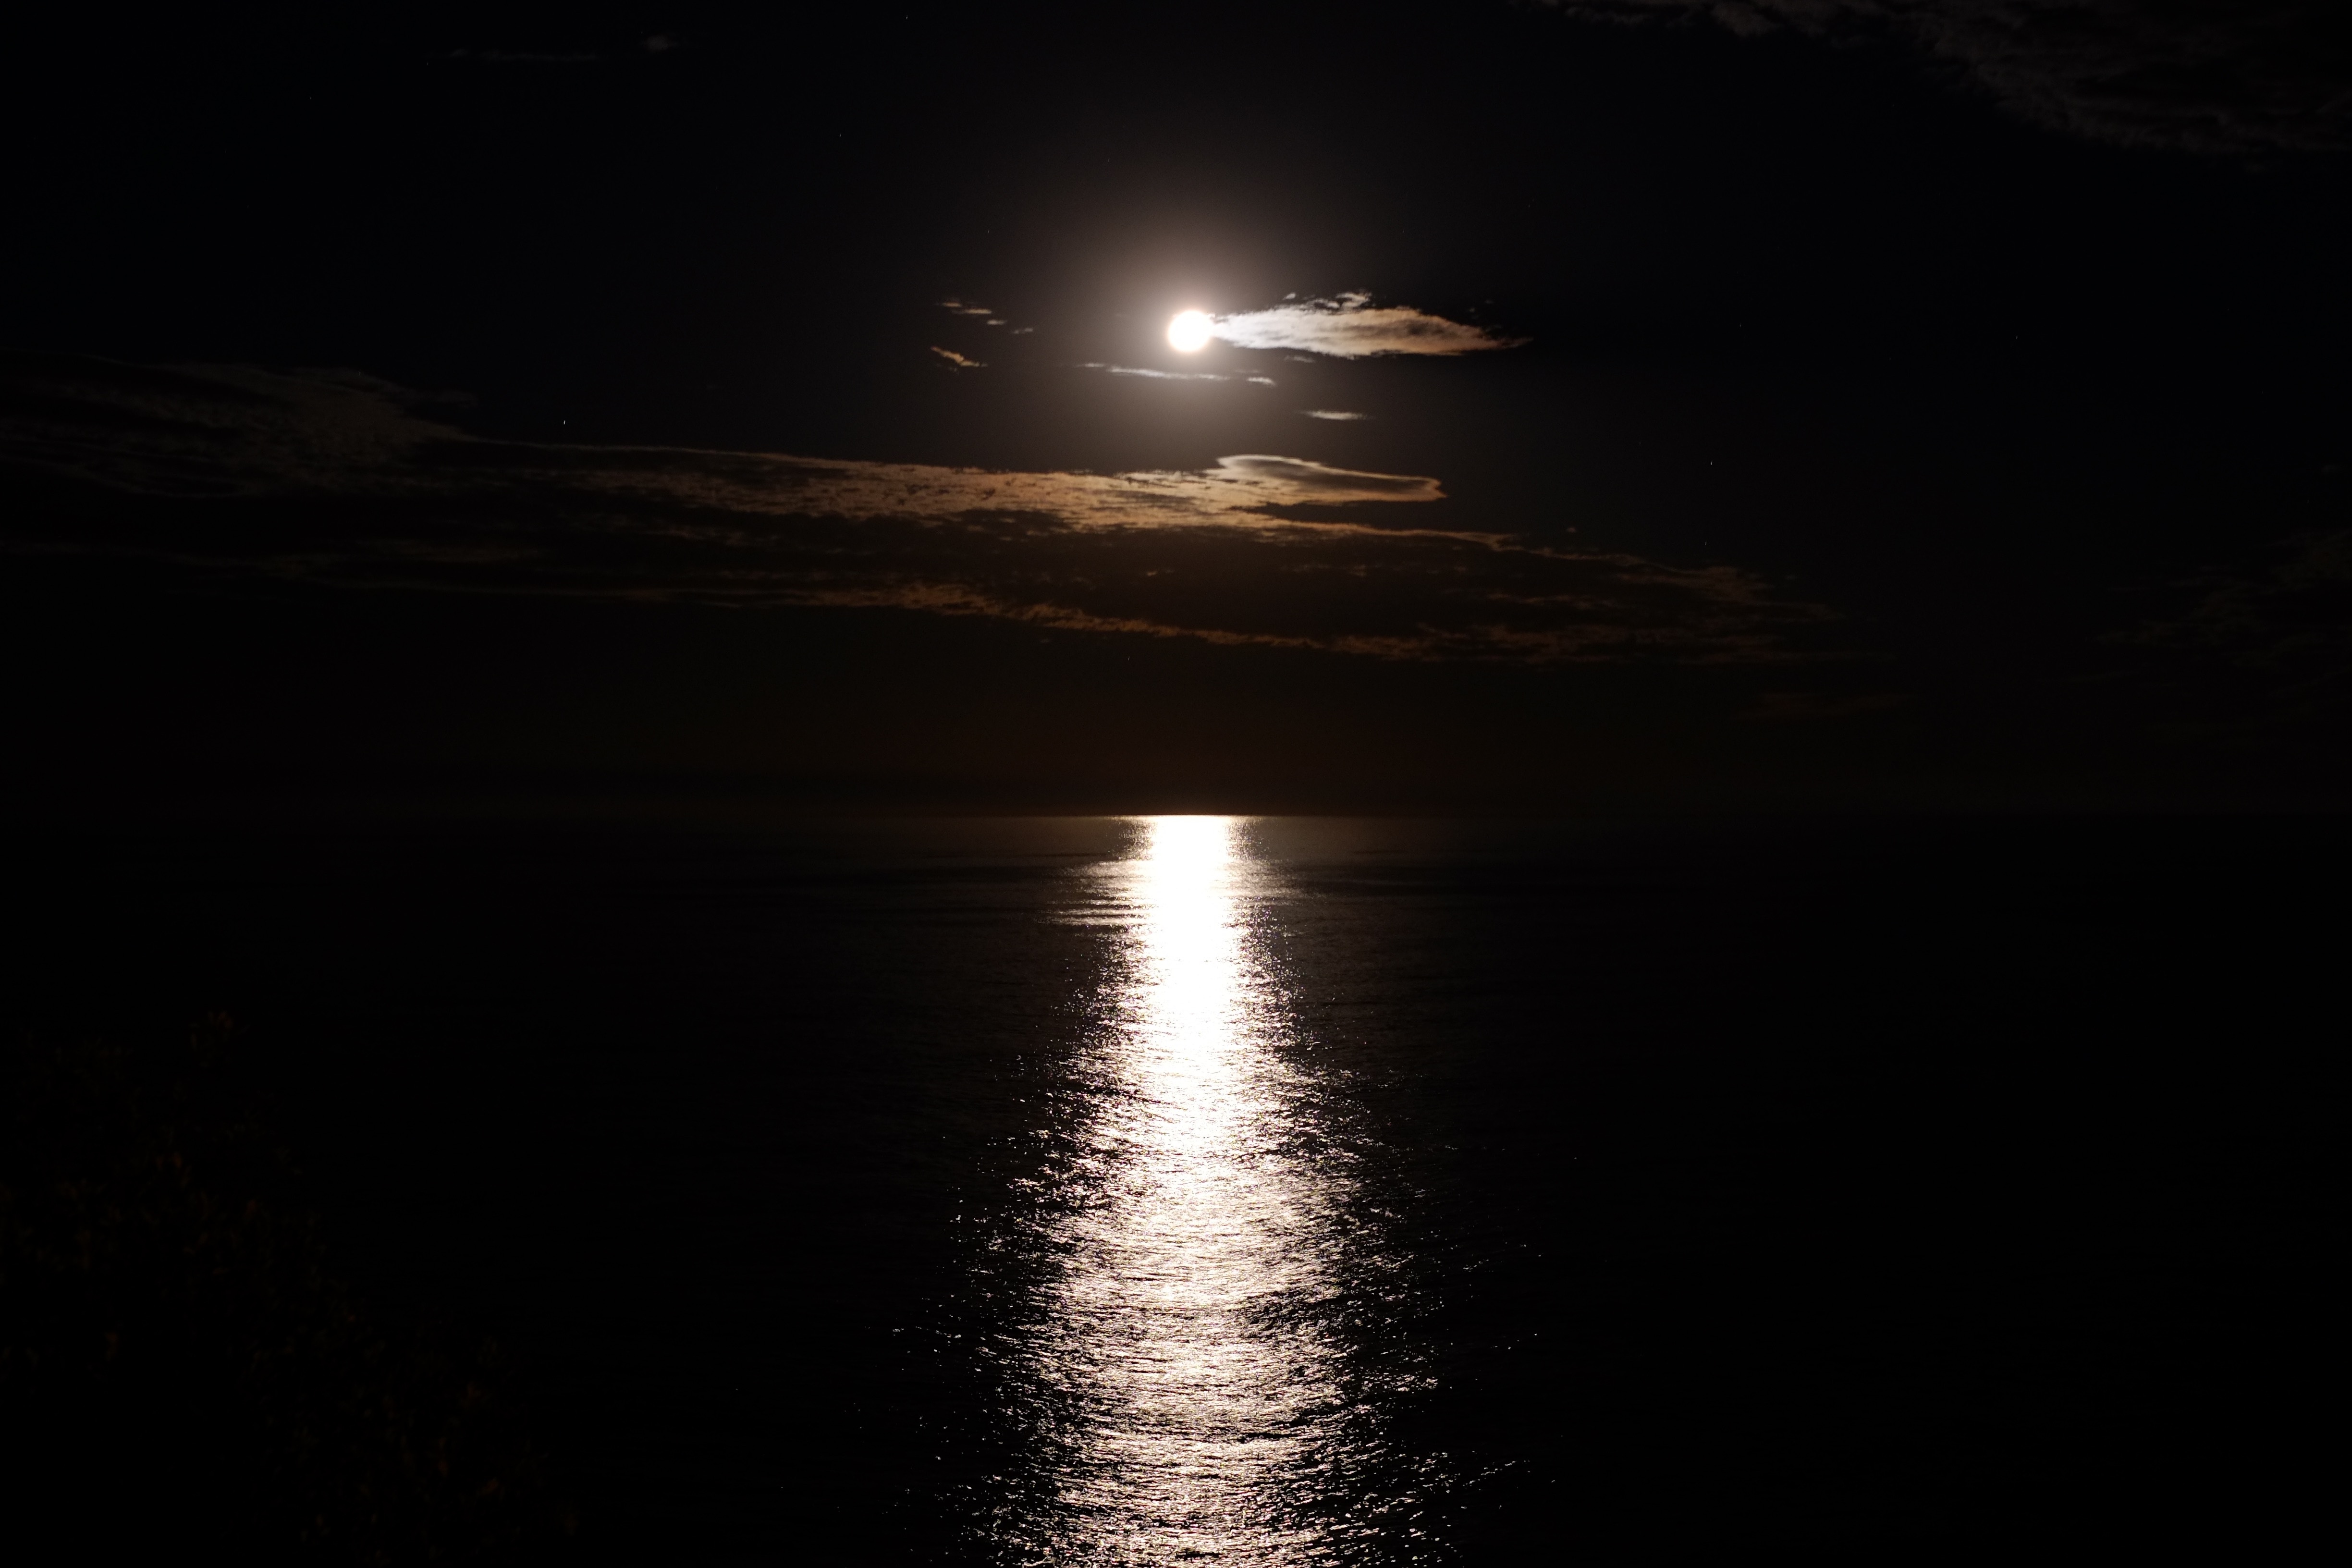
sea, ocean, horizon, light, cloud, sky, sunrise, sunset, night, sunlight, wave, dawn, atmosphere, dusk, evening, reflection, darkness, moon, full moon, moonlight, astronomical object, moon shine